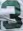
Number: 3